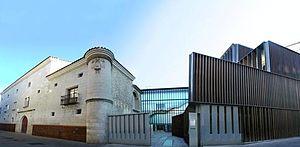
Le musée Fournier des cartes à jouer, situé à Vitoria-Gasteiz, est consacré à la conservation, à l'évaluation, à l'étude et à l'exposition de cartes à jouer, du monde entier et de tous les temps, pour l'intérêt du public, des chercheurs, des étudiants et des collectionneurs.